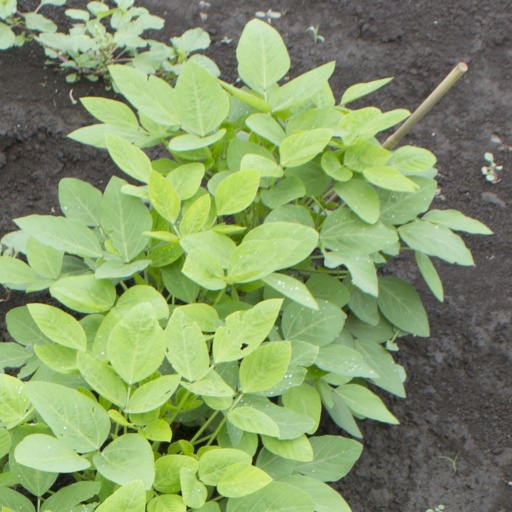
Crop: soybean